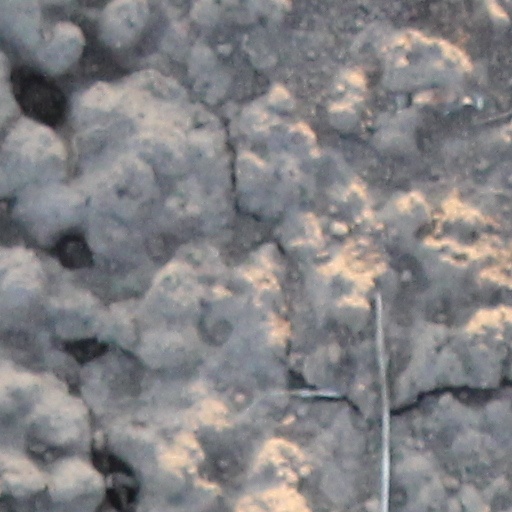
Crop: wheat